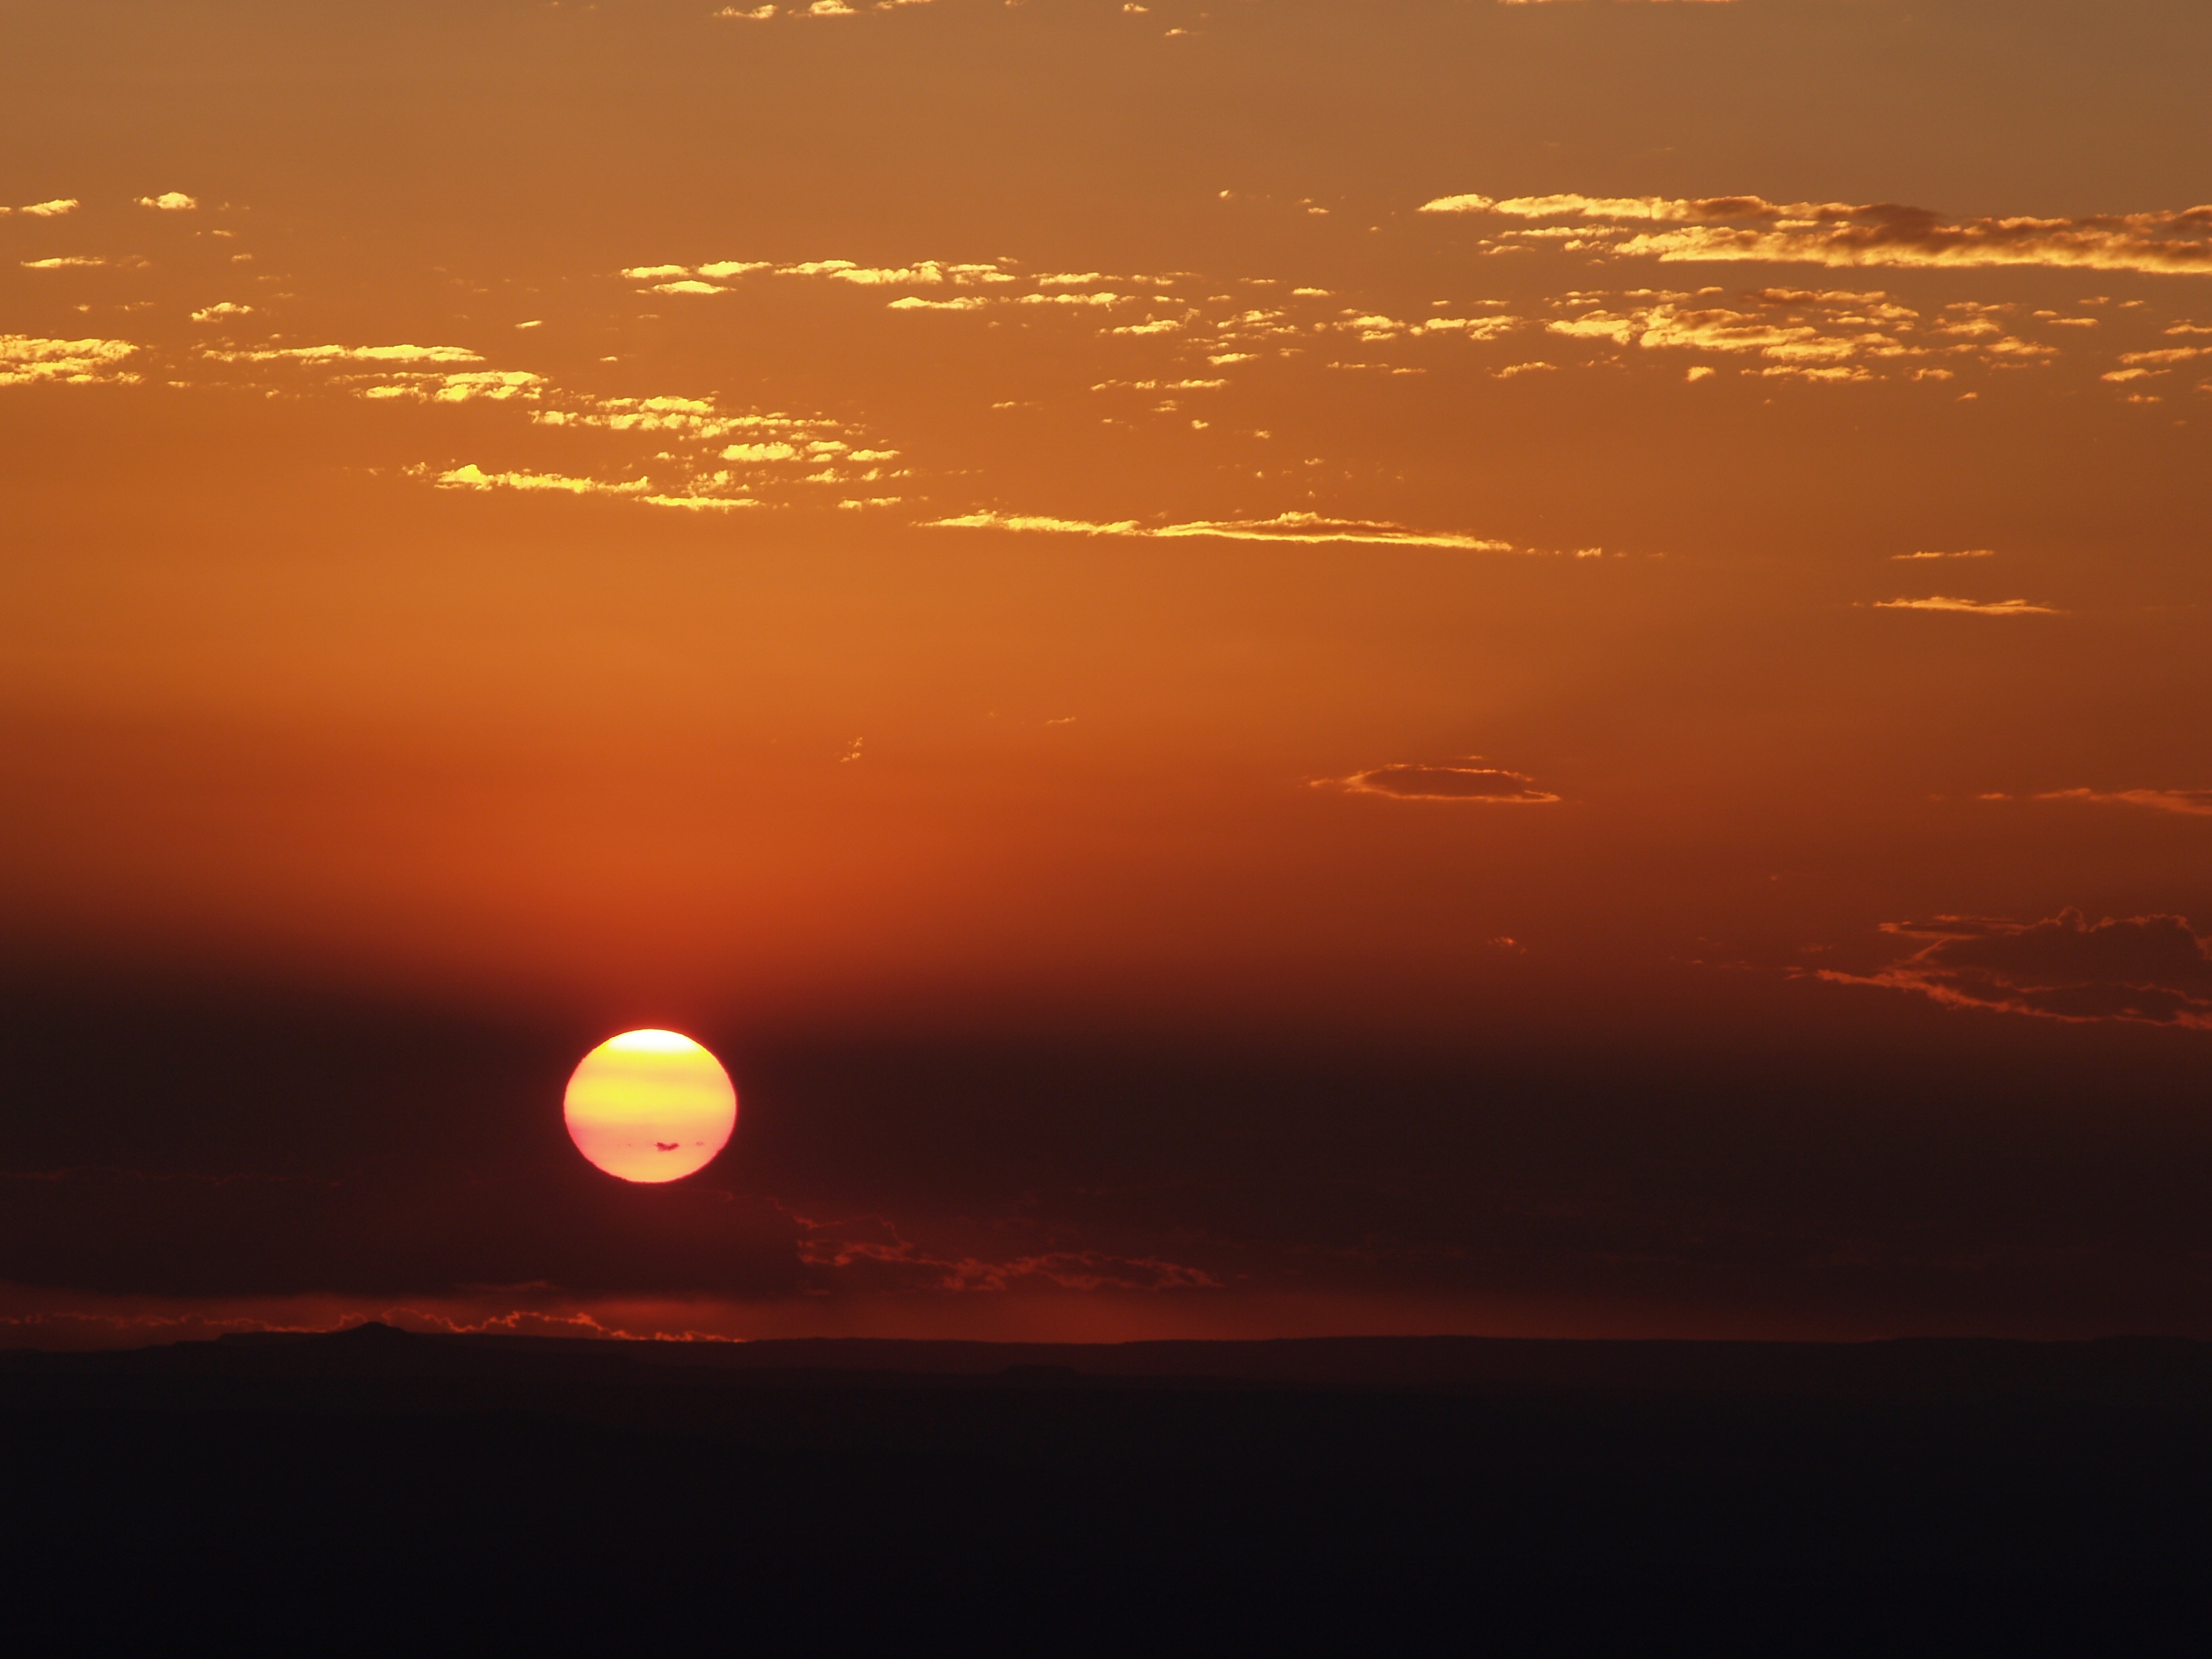
sea, horizon, cloud, sky, sun, sunrise, sunset, sunlight, morning, dawn, atmosphere, dusk, evening, red, usa, grand canyon, national park, abendstimmung, afterglow, atmospheric phenomenon, red sky at morning